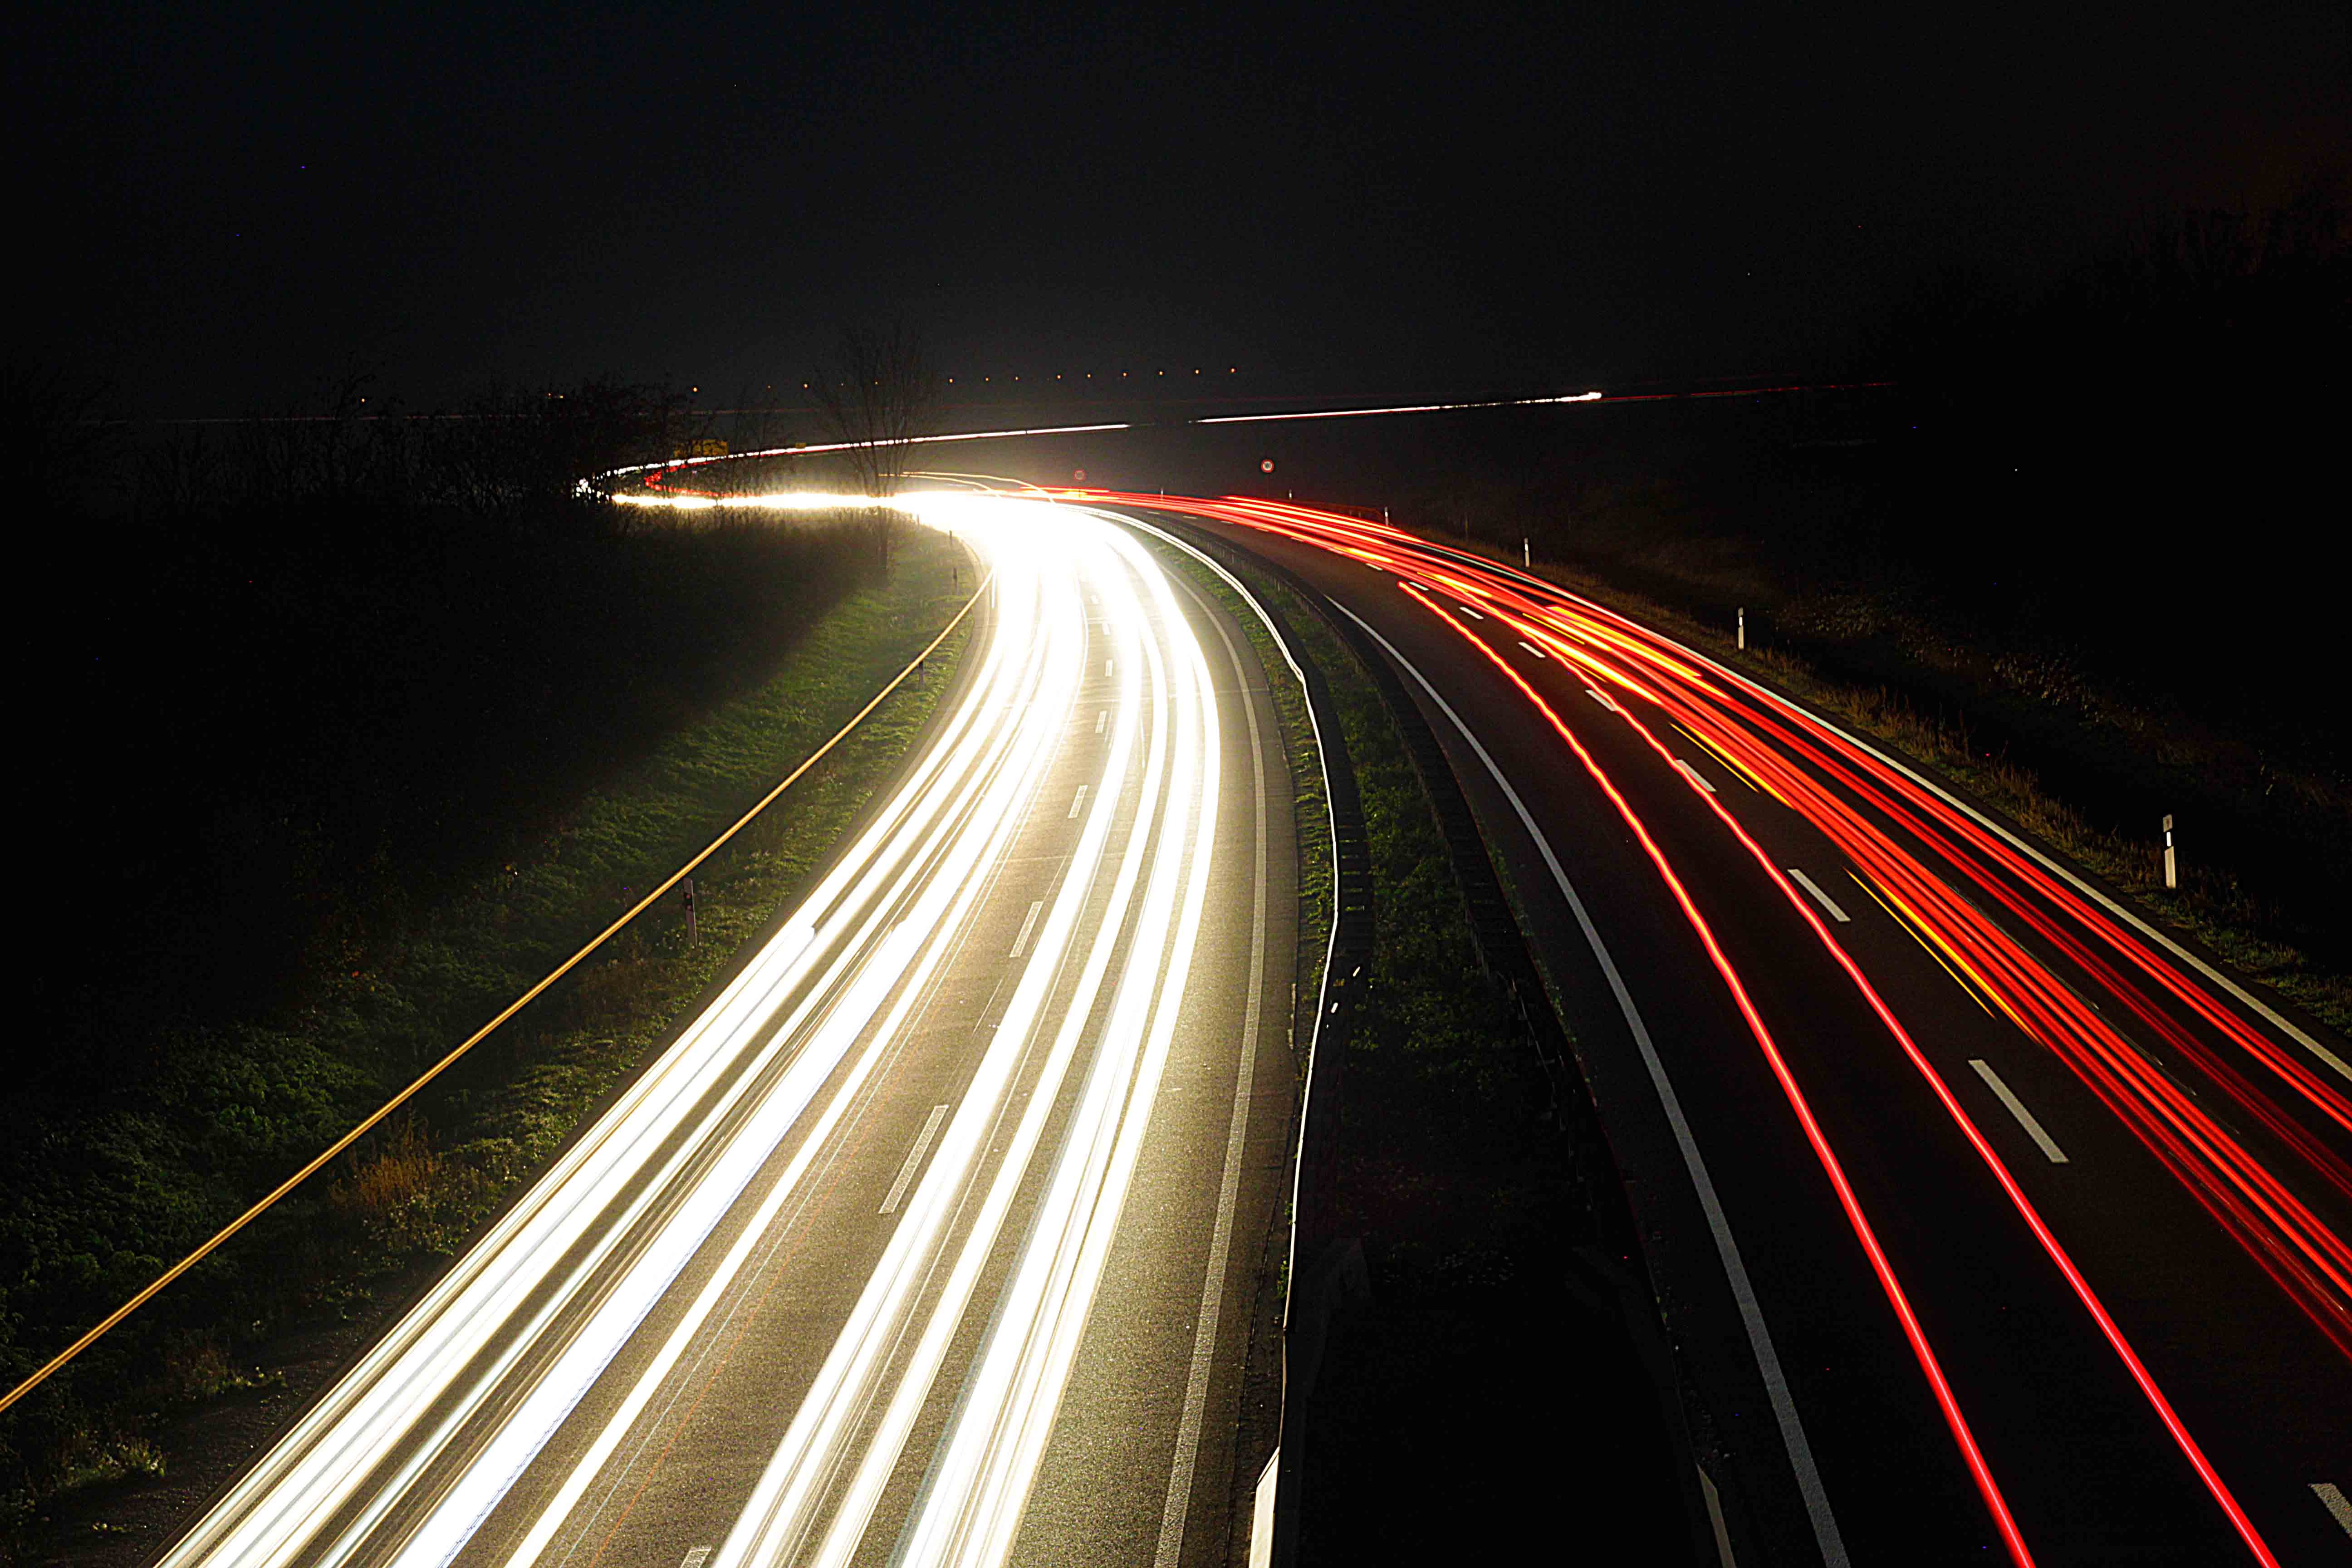
light, road, traffic, night, highway, tunnel, line, darkness, lane, long exposure, spotlight, infrastructure, front light, back light, light traces